6-phosphogluconolactonase

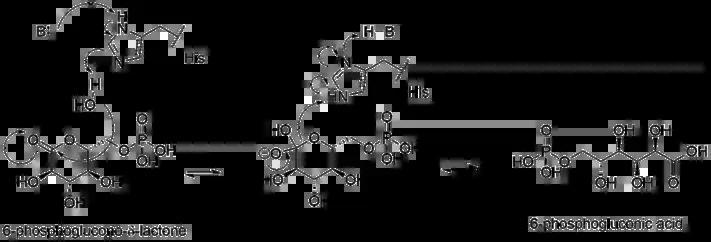
Proposed mechanism of 6-phosphogluconolactone hydrolysis by 6PGL.

6PGL in "Homo sapiens" exists as a monomer at cytosolic physiological conditions, and is composed of 258 amino acid residues with a total molecular mass of ~30 kDa. The tertiary structure of the enzyme utilizes an α/β hydrolase fold, with both parallel and anti-parallel β-sheets surrounded by eight α-helices and five 3 helices. Stability of the tertiary structure of the protein is reinforced through salt bridges between aspartic acid and arginine residues, and from aromatic side-chain stacking interactions. 6PGL isolated from "Trypanosoma brucei" was found to bind with a Zn ion in a non-catalytic role, but this has not been observed in other organisms, including "Thermotoga maritima" and "Vibrio cholerae".